Basic utility vehicle

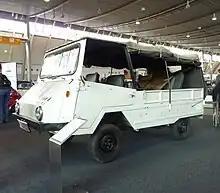
Farmobil

Greek financier Peter Kondorgouris began producing a small utility vehicle called the Farmobil, based on a 1957 design by Wilfried Fahr of Switzerland. Using BMW engines, about 1000 were built between 1962 and 1966. The Farco company was taken over by Chrysler in the mid-sixties and they took over distribution in many markets.